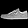
Label: Sneaker